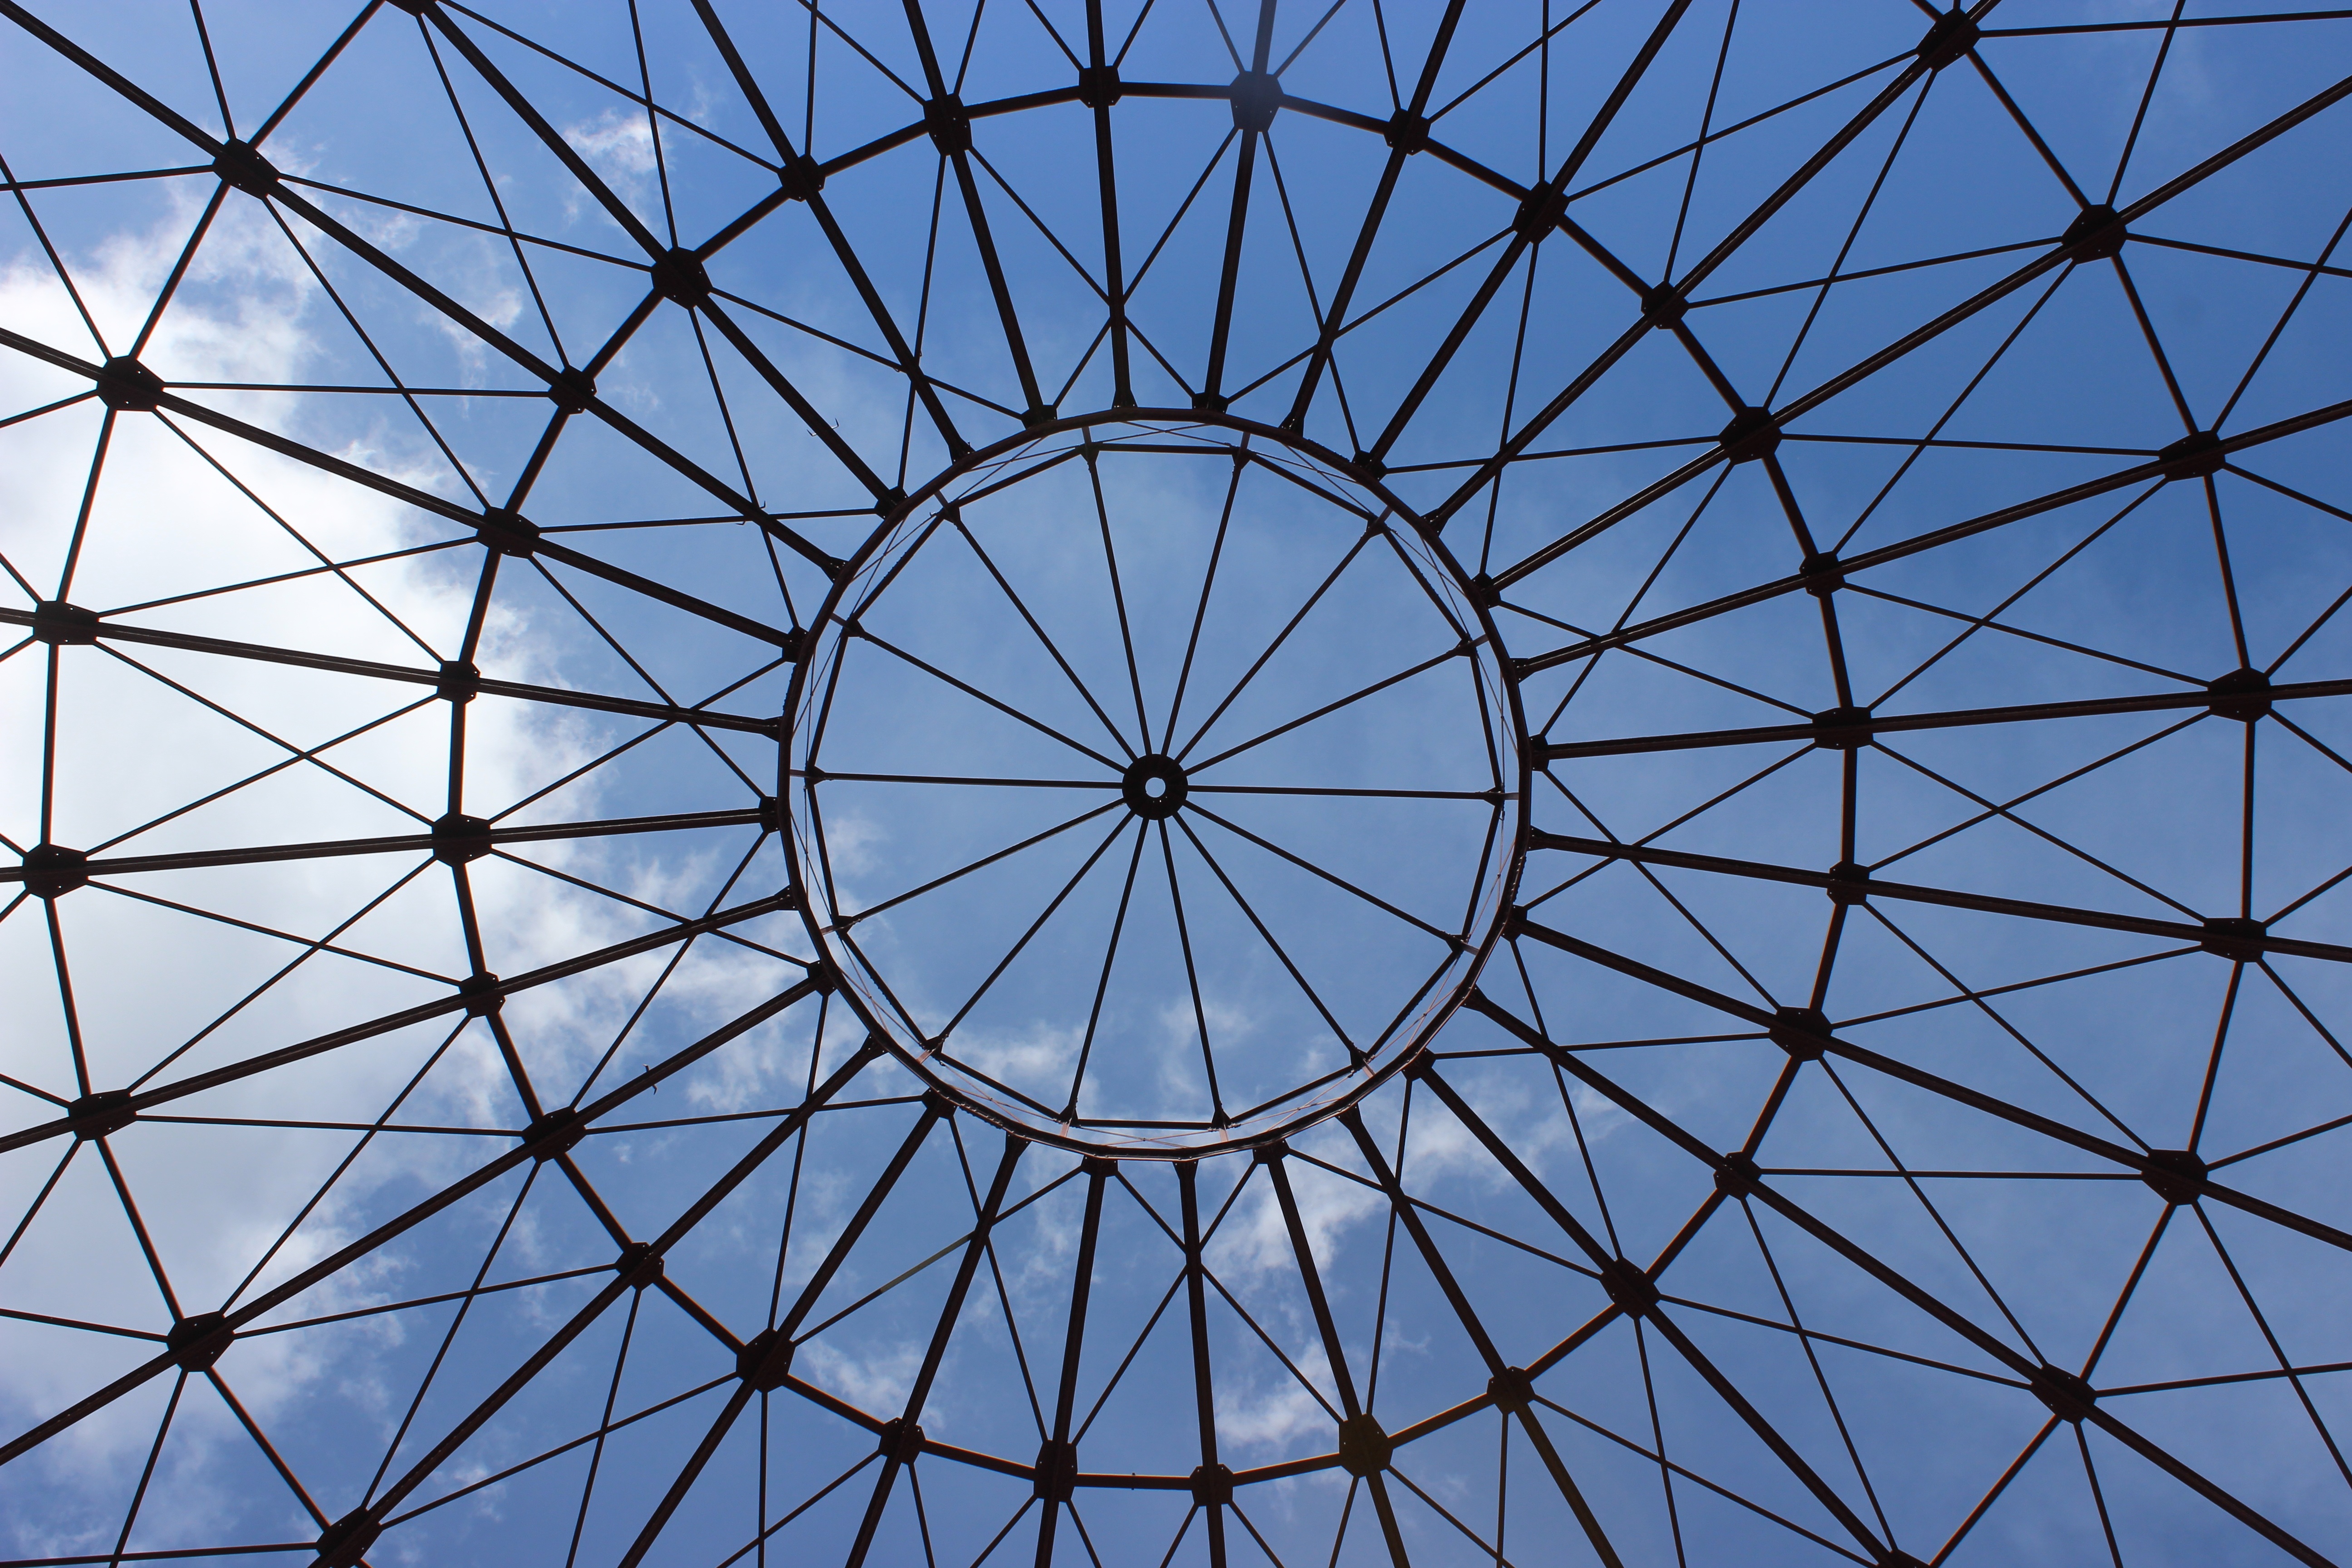
structure, sky, wheel, roof, city, line, ferris wheel, tower, blue, circle, symmetry, leipzig, tourist attraction, dome, shape, outdoor structure, panometer